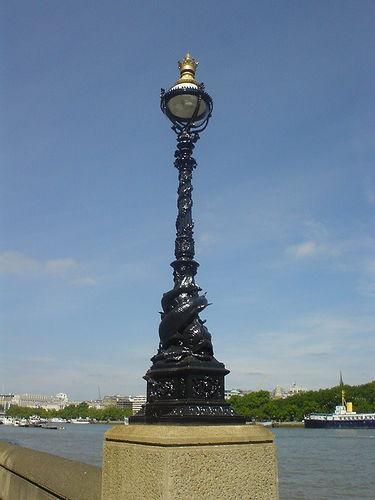
Weather: sun or clear